Michael J. Eagen

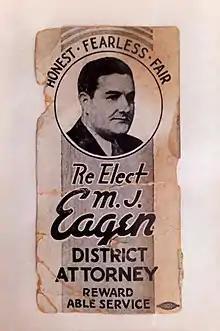
Re-elect M.J. Eagen District Attorney - 1936

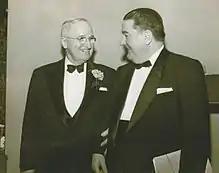
Senator Harry S. Truman and Judge Eagen - 1943

In 1941, Eagen was elected Lackawanna County Judge. At 34 years old, he was the youngest Judge in County history. After 18 years as a County Judge, Eagen was elected in 1959 to a 21-year term on the Supreme Court of Pennsylvania. Eagen served as an associate justice from 1960 to 1977.